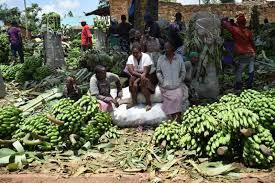
Hapa ni sokoni na ni sehemu ya kuuza ndizi ambayo hazijaiva ndizi zile za kupika.Kunao wachuuzi wale,akina mama,akina baba,vijana pia wamesimama mle kando kando.Tayari wanangoja wanunuzi waje kununua.Kunao wengine ambao wanaoendelea kupakia ndizi zile kwenye magunia.